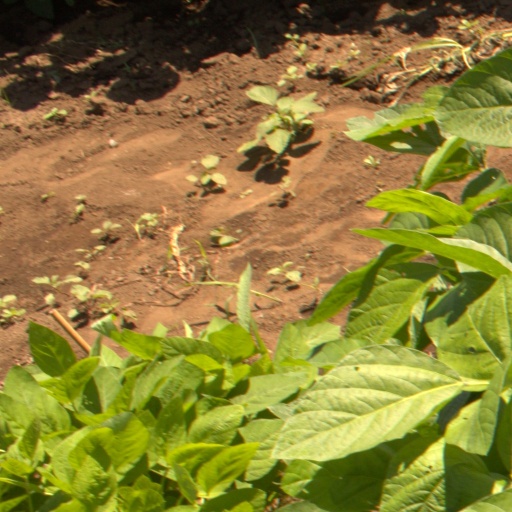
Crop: soybean